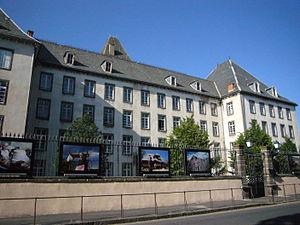
Lycée Notre-Dame de Saint-Flour (Cantal, France)
Saint-Flour est une commune française située dans le département du Cantal en région administrative Auvergne-Rhône-Alpes.